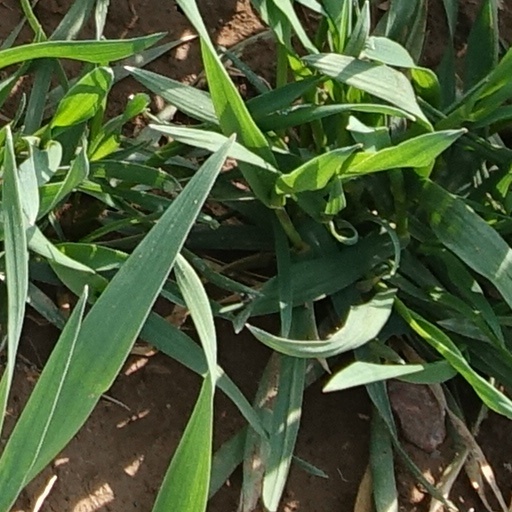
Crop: wheat